French aircraft carrier Charles de Gaulle

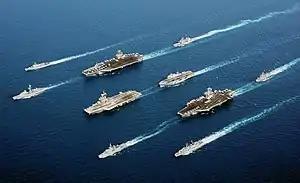
A rare occurrence of a 5-country multinational fleet of the NATO countries, the Netherlands, France, the United States, Italy, and the United Kingdom, during Operation Enduring Freedom in the Oman Sea

On 21 November 2001, France sent "Charles de Gaulle" to the Indian Ocean in support of Operation Enduring Freedom against Taliban-controlled Afghanistan. Task Force 473, with 2,900 personnel under the command of Contre-Amiral François Cluzel, sailed on 1 December. The task force was composed of "Charles de Gaulle", frigates , and "Jean Bart", the nuclear attack submarine , the tanker and the . Embarked air power comprised sixteen Super Étendards, one E-2C Hawkeye, two Rafale Ms, and several helicopters. The Super Étendards carried out their first missions above Afghanistan on 19 December, executing reconnaissance and bombing missions, covering over . Approximately 770 sorties were carried out from the carrier.